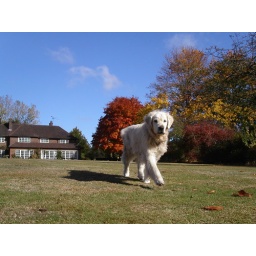
Pic of my dog Ben at my parents house in Chobham